Our Lady of the Angels School fire

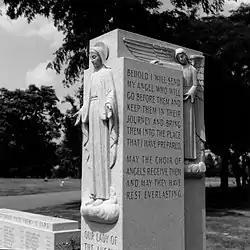
A monument to the victims in the Queen of Heaven Cemetery, by sculptor Corrado Parducci

The cause of the fire was never officially determined. In 1962, a boy, who was a student at Our Lady of the Angels at the time of the fire, confessed to setting the blaze. At the time of the fire, he was 10 years old and in fifth grade. A family court judge later concluded the evidence was insufficient to substantiate the confession. Officially, the cause of the fire remains unknown.